Armed Forces of Gabon

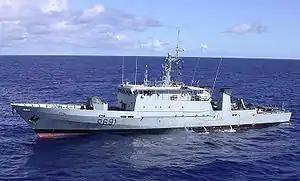
The Gabonese Navy uses a P400-class patrol vessel similar to this one

The Gabonese Navy is the official maritime branch of the armed forces. It was created in December 1960 as part of the army, and only became an independent entity in 1983. The navy's core purpose is to monitor the country's coastal waters, including 800 km of coastline.